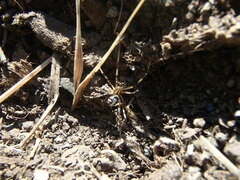
Species: Lactrodectus_hesperus